Intasat

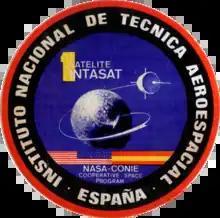
insignia

INTASAT (COSPAR 1974-089C, SATCAT 07531) was the first satellite of Spain. It was designed by Spain's National Institute of Aerospace Technology (INTA).